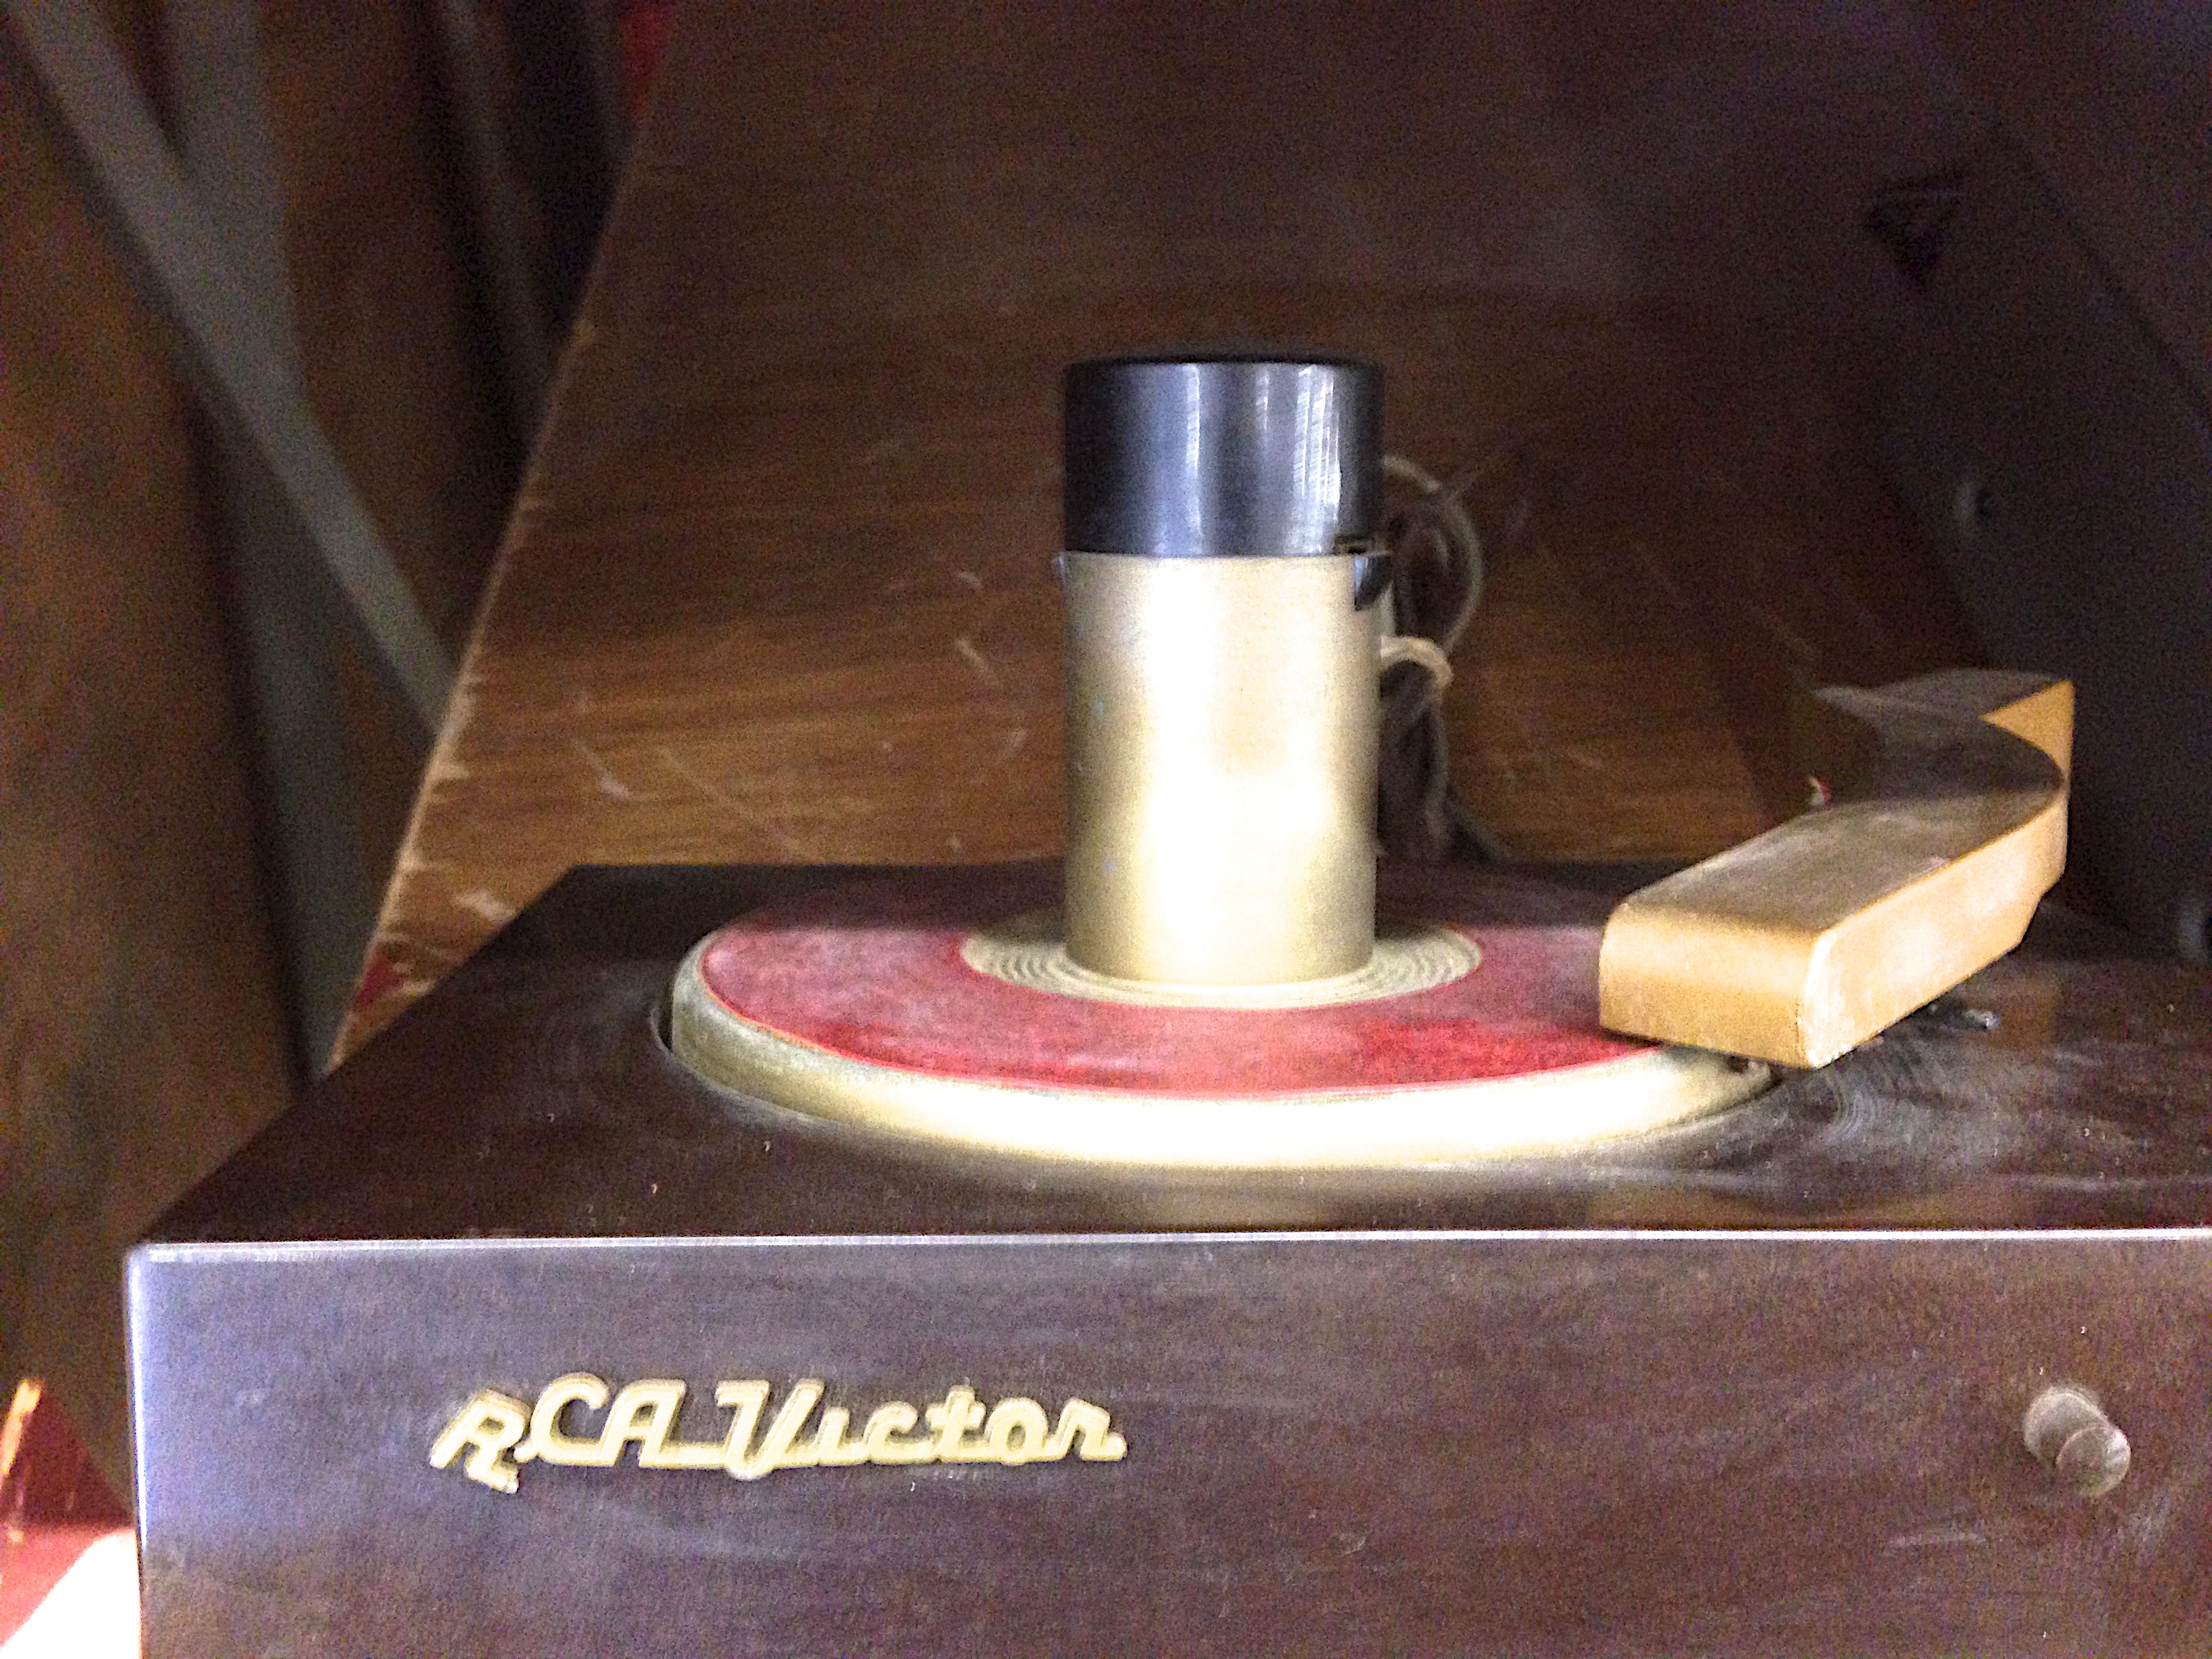
wood, man made object